Draža Mihailović

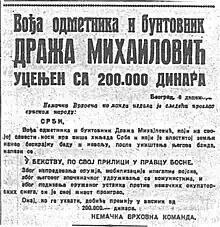
Nazi German wanted poster for Colonel Mihailović from 9 December 1941

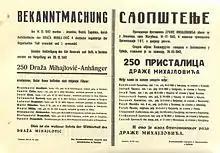
1942 German proclamation and reward offer for Mihailović, after the Chetnik killing of four German officers

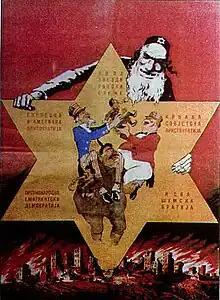
Draža Mihailović as a small pet in the hands of the supposedly Jewish-controlled United States, United Kingdom and Soviet Union as part of Judeo-Masonic conspiracy theory, depicted in a poster from the Grand Anti-Masonic Exhibition

Mihailović soon realized that his men did not have the means to protect Serbian civilians against German reprisals. The prospect of reprisals also fed Chetnik concerns regarding a possible takeover of Yugoslavia by the Partisans after the war, and they did not wish to engage in actions that might ultimately result in a post-war Serb minority. Mihailović's strategy was to bring together the various Serb bands and build an organization capable of seizing power after the Axis withdrew or were defeated, rather than engaging in direct confrontation with them. In contrast to the reluctance of Chetnik leaders to directly engage the Axis forces, the Partisans advocated open resistance, which appealed to those Chetniks desiring to fight the occupation. By September 1941, Mihailović began losing men to the Partisans, such as Vlado Zečević (a priest), Lieutenant Ratko Martinović, and the Cer Chetniks led by Captain Dragoslav Račić.